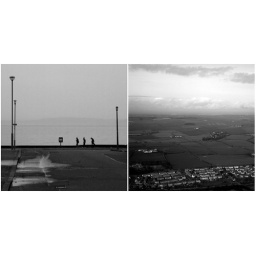
Like a sailing ship in a bottle